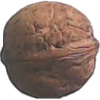
Label: Walnut 1